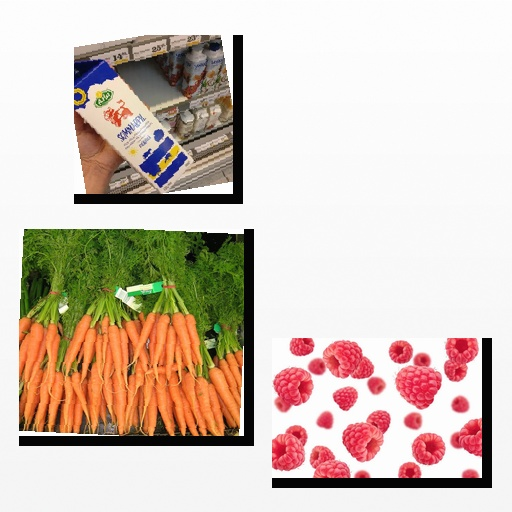
Food items: sour_milk, carrot, raspberry